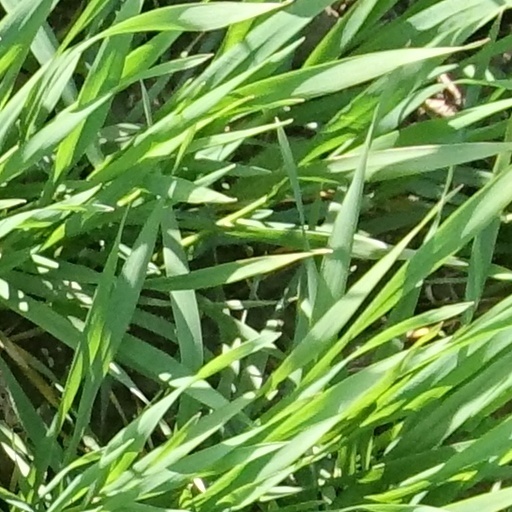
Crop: wheat